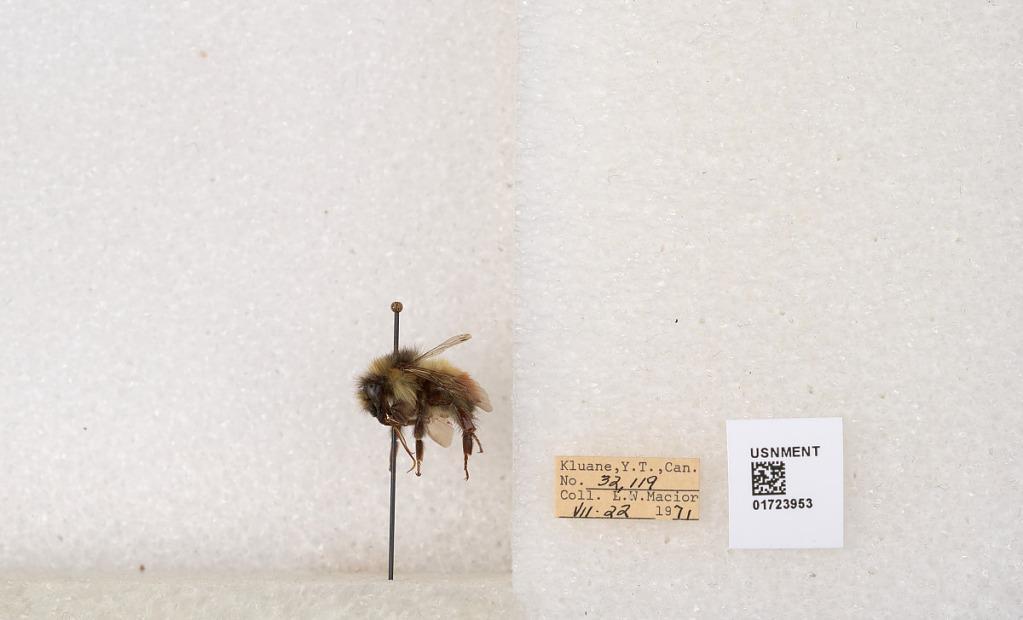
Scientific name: Bombus flavifrons Cresson
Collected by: L. Macior
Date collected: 1971-7-22
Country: Canada
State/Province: Yukon Territory
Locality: Kluane National Park and Reserve
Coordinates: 60.7493, -139.504